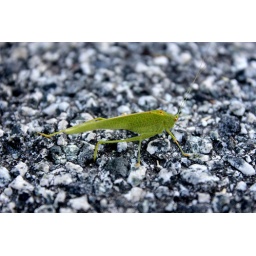
On the road in front of our house - August 20, 2010 - San Jose, CA